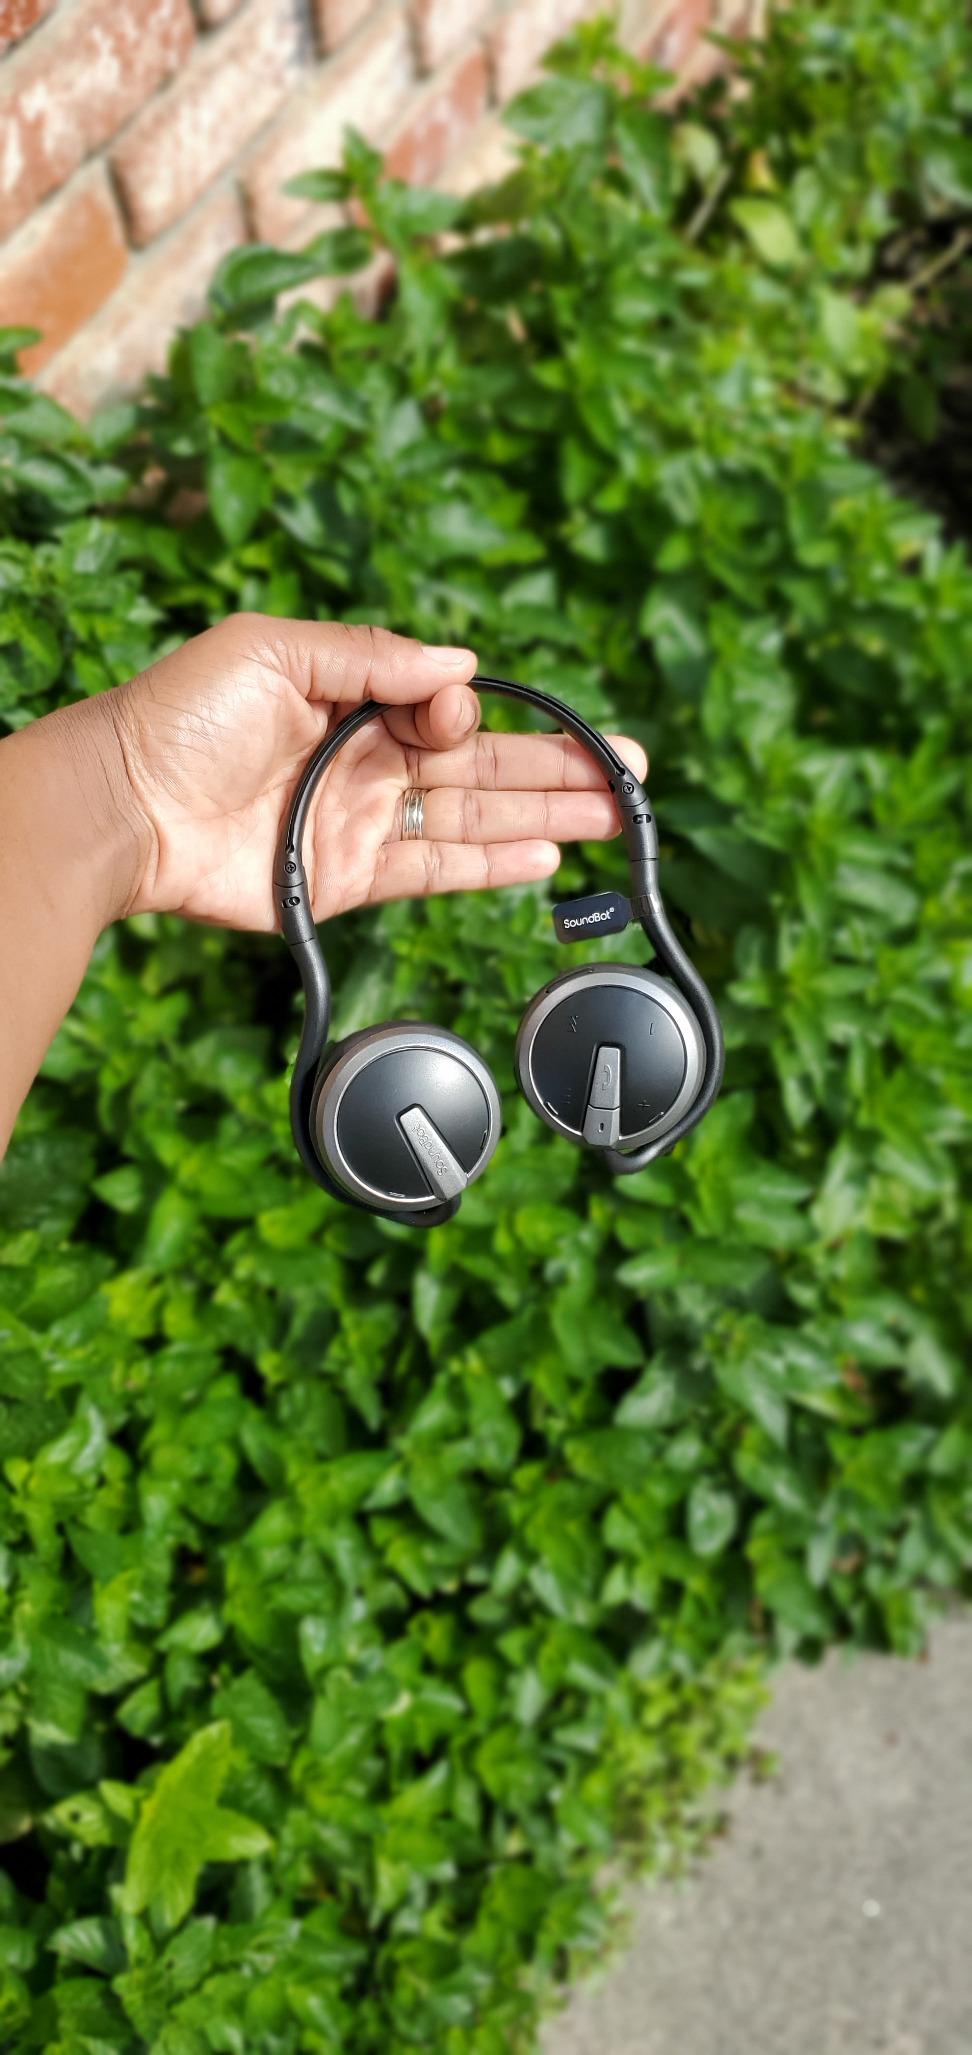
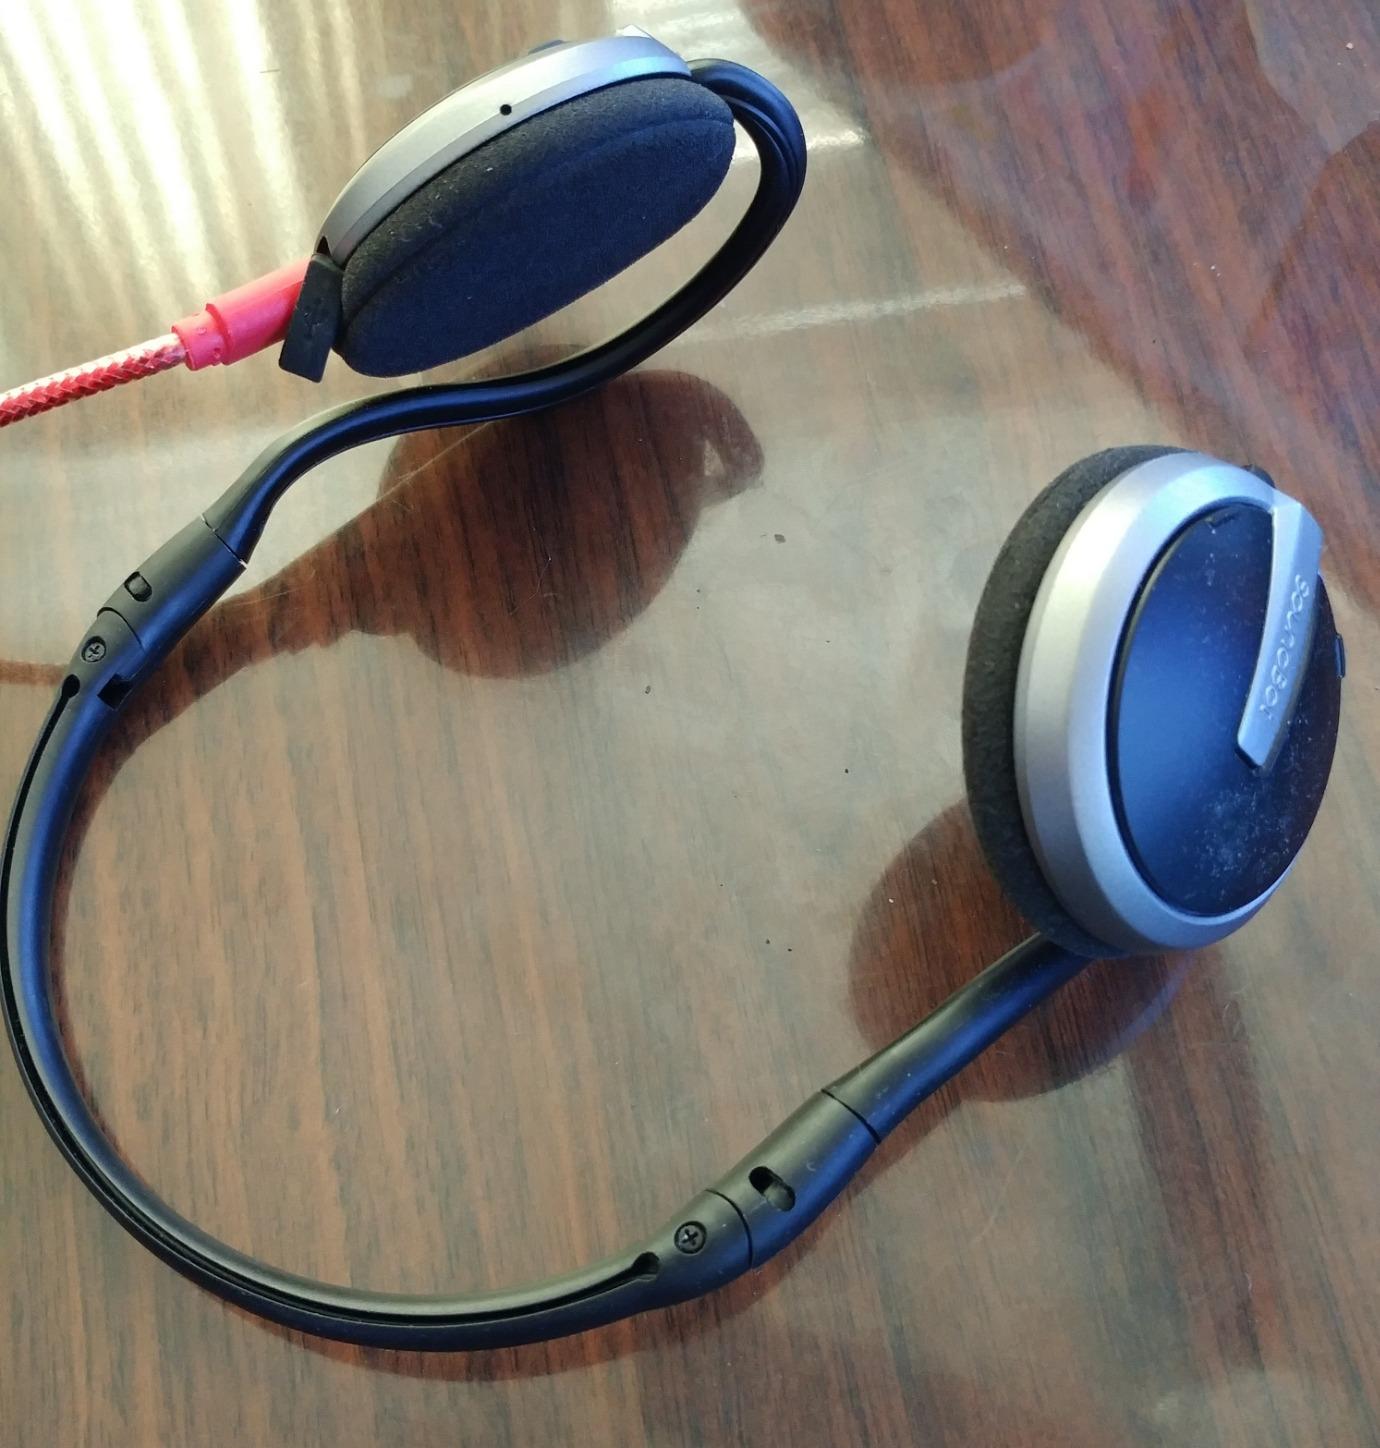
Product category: headphones
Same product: yes